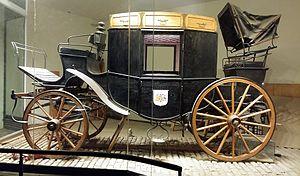
Sir Moses Haïm Montefiore, 1ᵉʳ baronnet, fut l'un des plus célèbres juifs anglais du XIXᵉ siècle, à l'instar de Benjamin Disraeli. Financier, Montefiore fut un grand philanthrope activiste et bâtisseur qui devint shérif de la Cité de Londres et de Middlesex, et fut fait baronnet Montefiore de l'île de Thanet, en 1846.